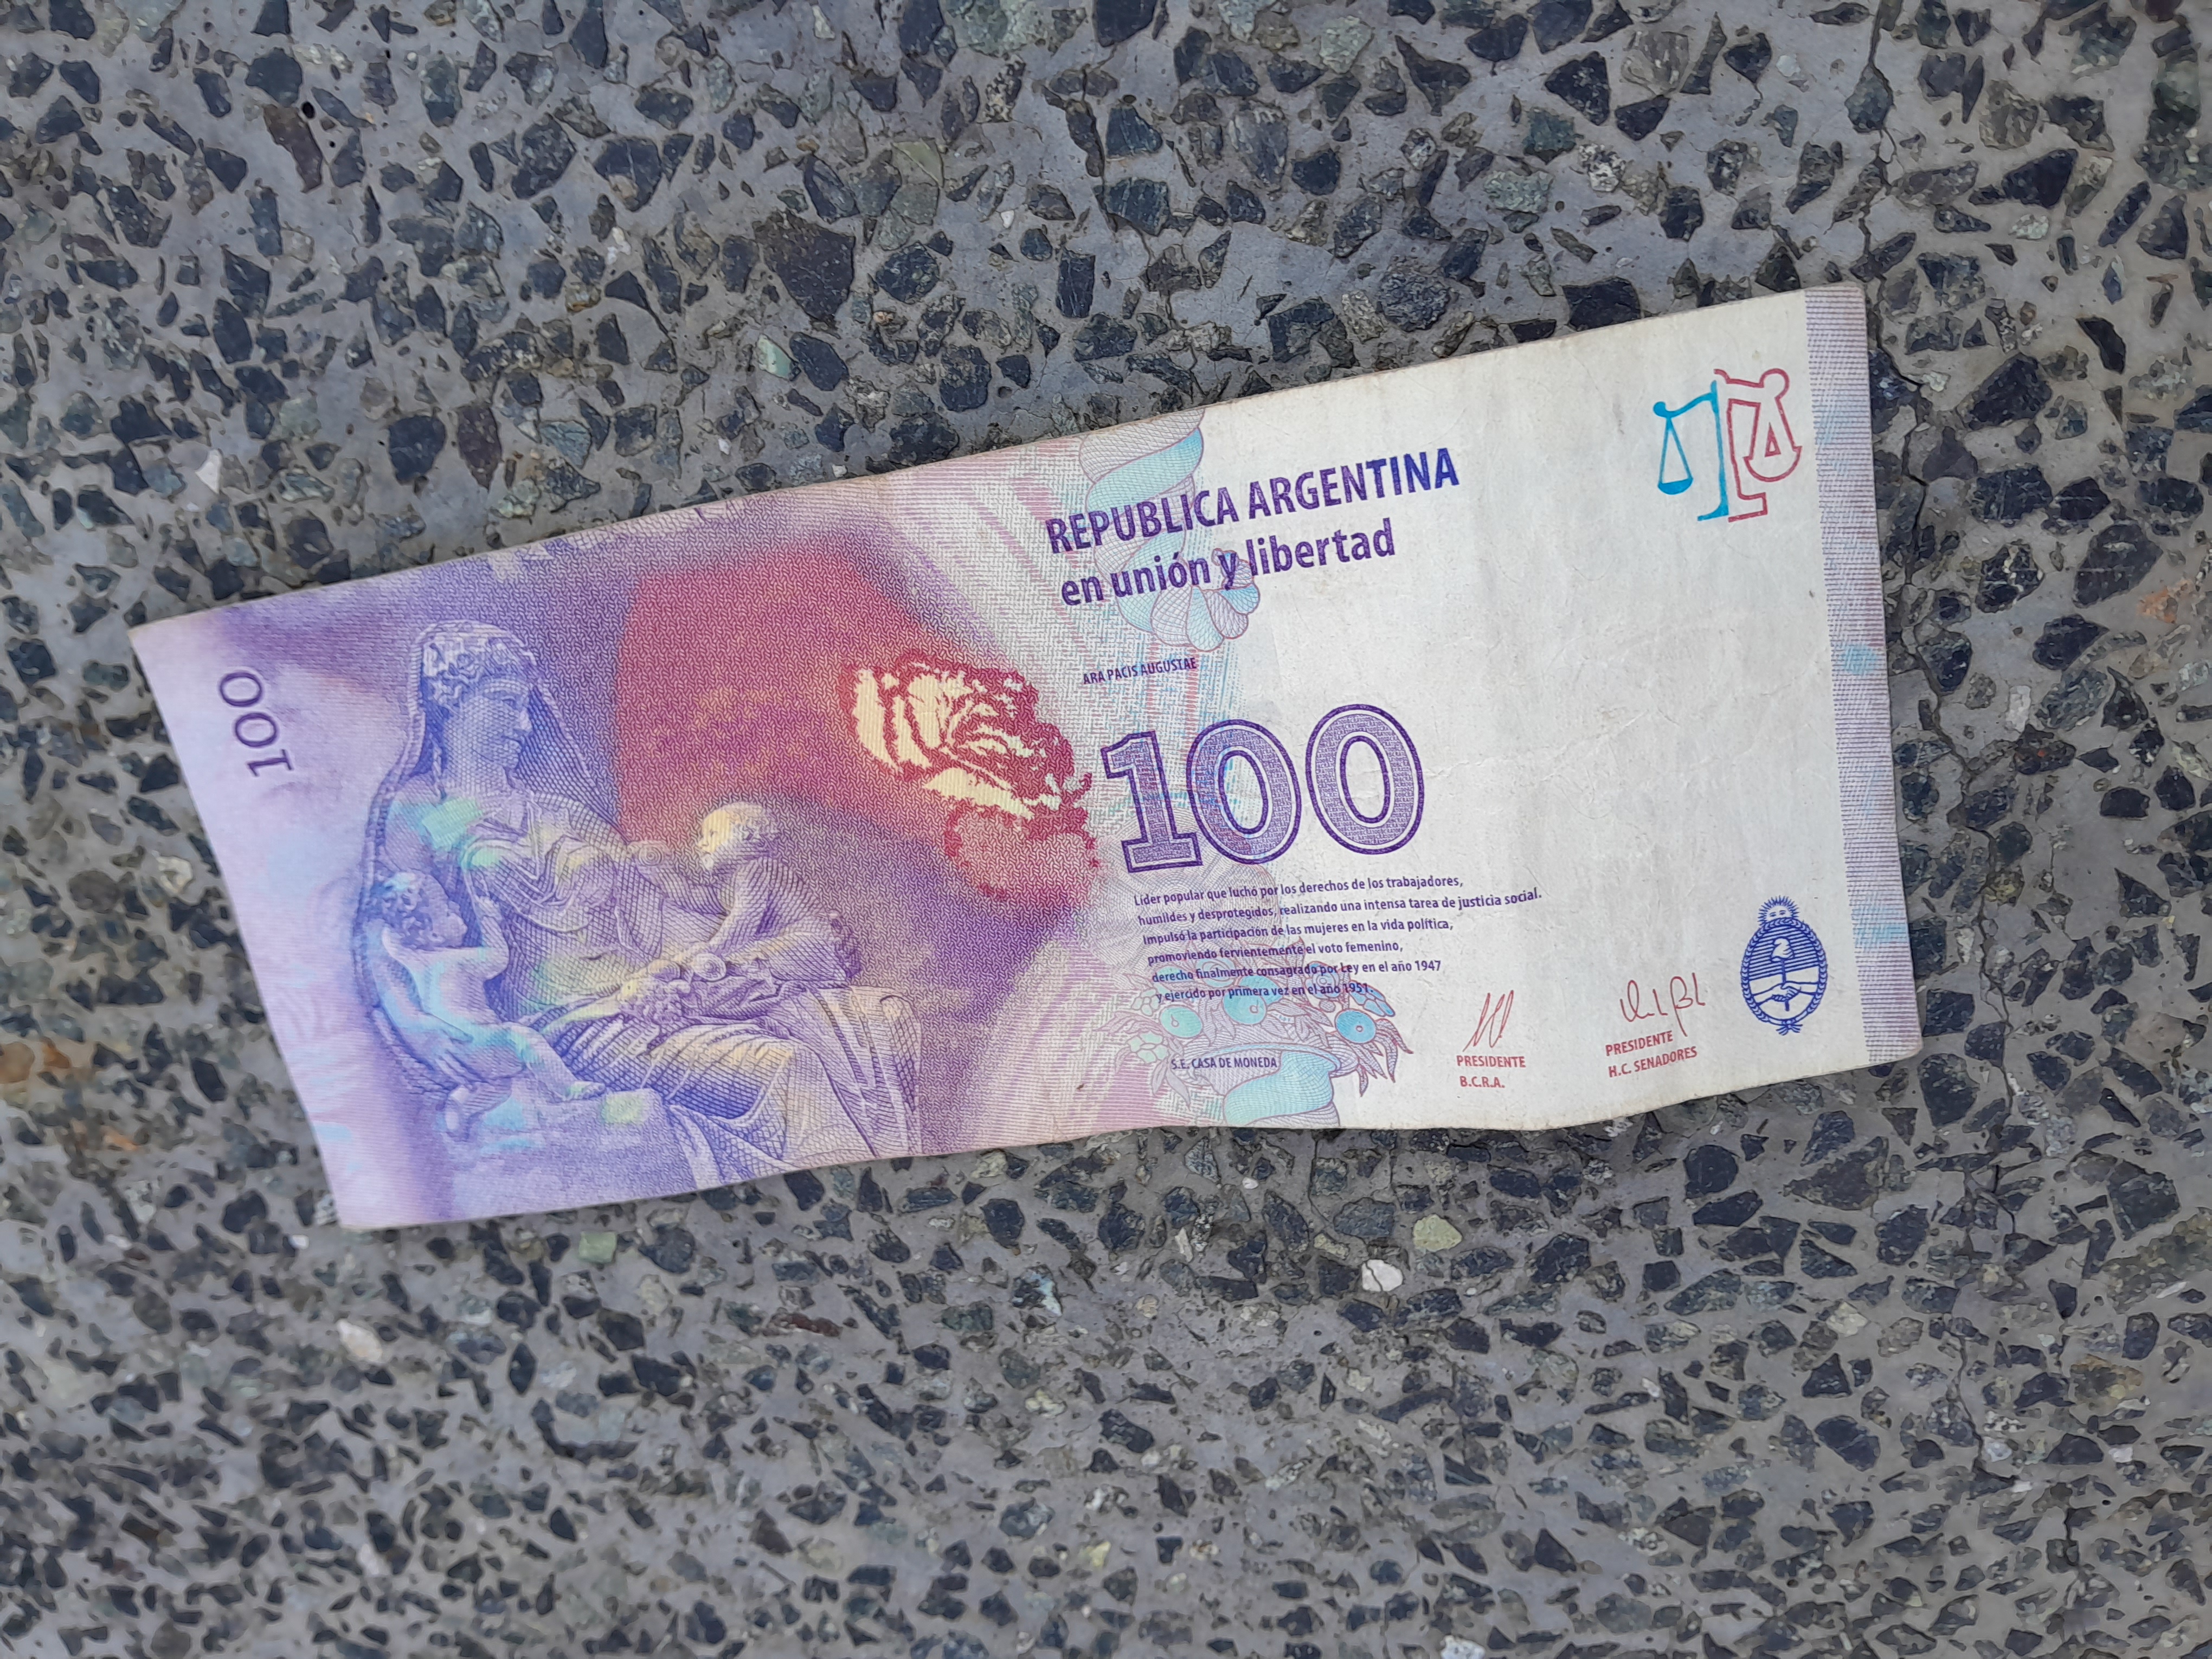
Denominación: 100